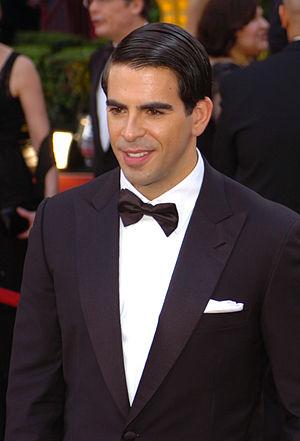
Eli Roth est un acteur et réalisateur américain né le 18 avril 1972 à Boston.